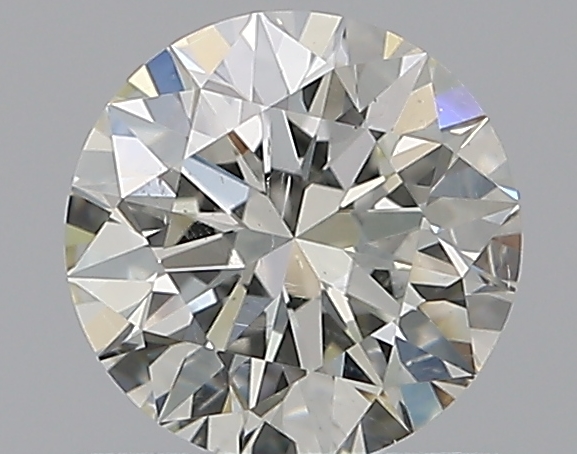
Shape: round
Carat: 0.7
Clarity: SI2
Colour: K
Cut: EX
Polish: EX
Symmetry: EX
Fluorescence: F
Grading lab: GIA
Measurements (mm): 5.68 x 5.71 x 3.53